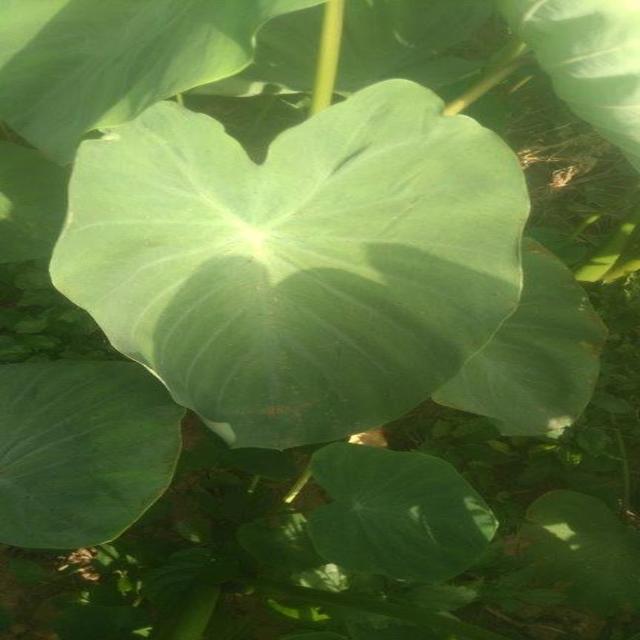
Label: Healthy